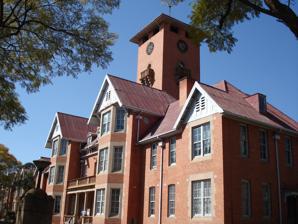
Building: Weskoppies Psychiatric Hospital
Country: South Africa
Year built: 1892
Hospital in Gauteng, South Africa Weskoppies Psychiatric Hospital Department of Health Geography Location Salvokop, Pretoria , Gauteng , South Africa Coordinates 25°45′27″S 28°09′54″E / 25.757629°S 28.16498°E / -25.757629; 28.16498 Organisation Care system Public Type Psychiatric Affiliated university University of Pretoria Sefako Makgatho Health Sciences University Services Beds 1400 History Opened 1892 Weskoppies is a public psychiatric hospital in Pretoria , Gauteng .  It is situated to the west of the city centre and was built on the site of the old botanical gardens. The hospital is used by the University of Pretoria and the Sefako Makgatho Health Sciences University , and others, as a teaching hospital. History In 1892 the first psychiatric institution in the Zuid-Afrikaansche Republiek , the Krankzinnigengesticht te Pretoria (Pretoria Lunatic Asylum), was established in 1892, later being renamed as the Weskoppies Hospital. References